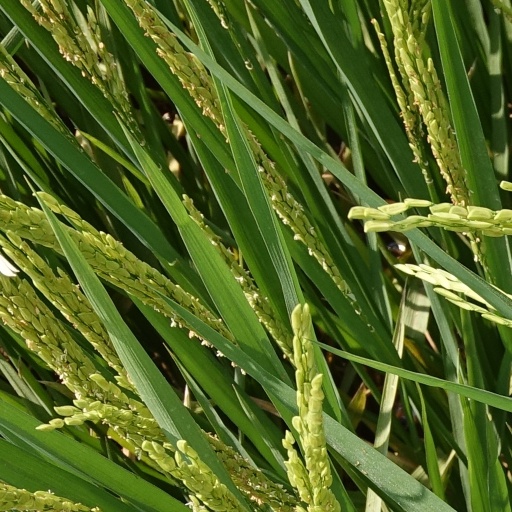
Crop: rice